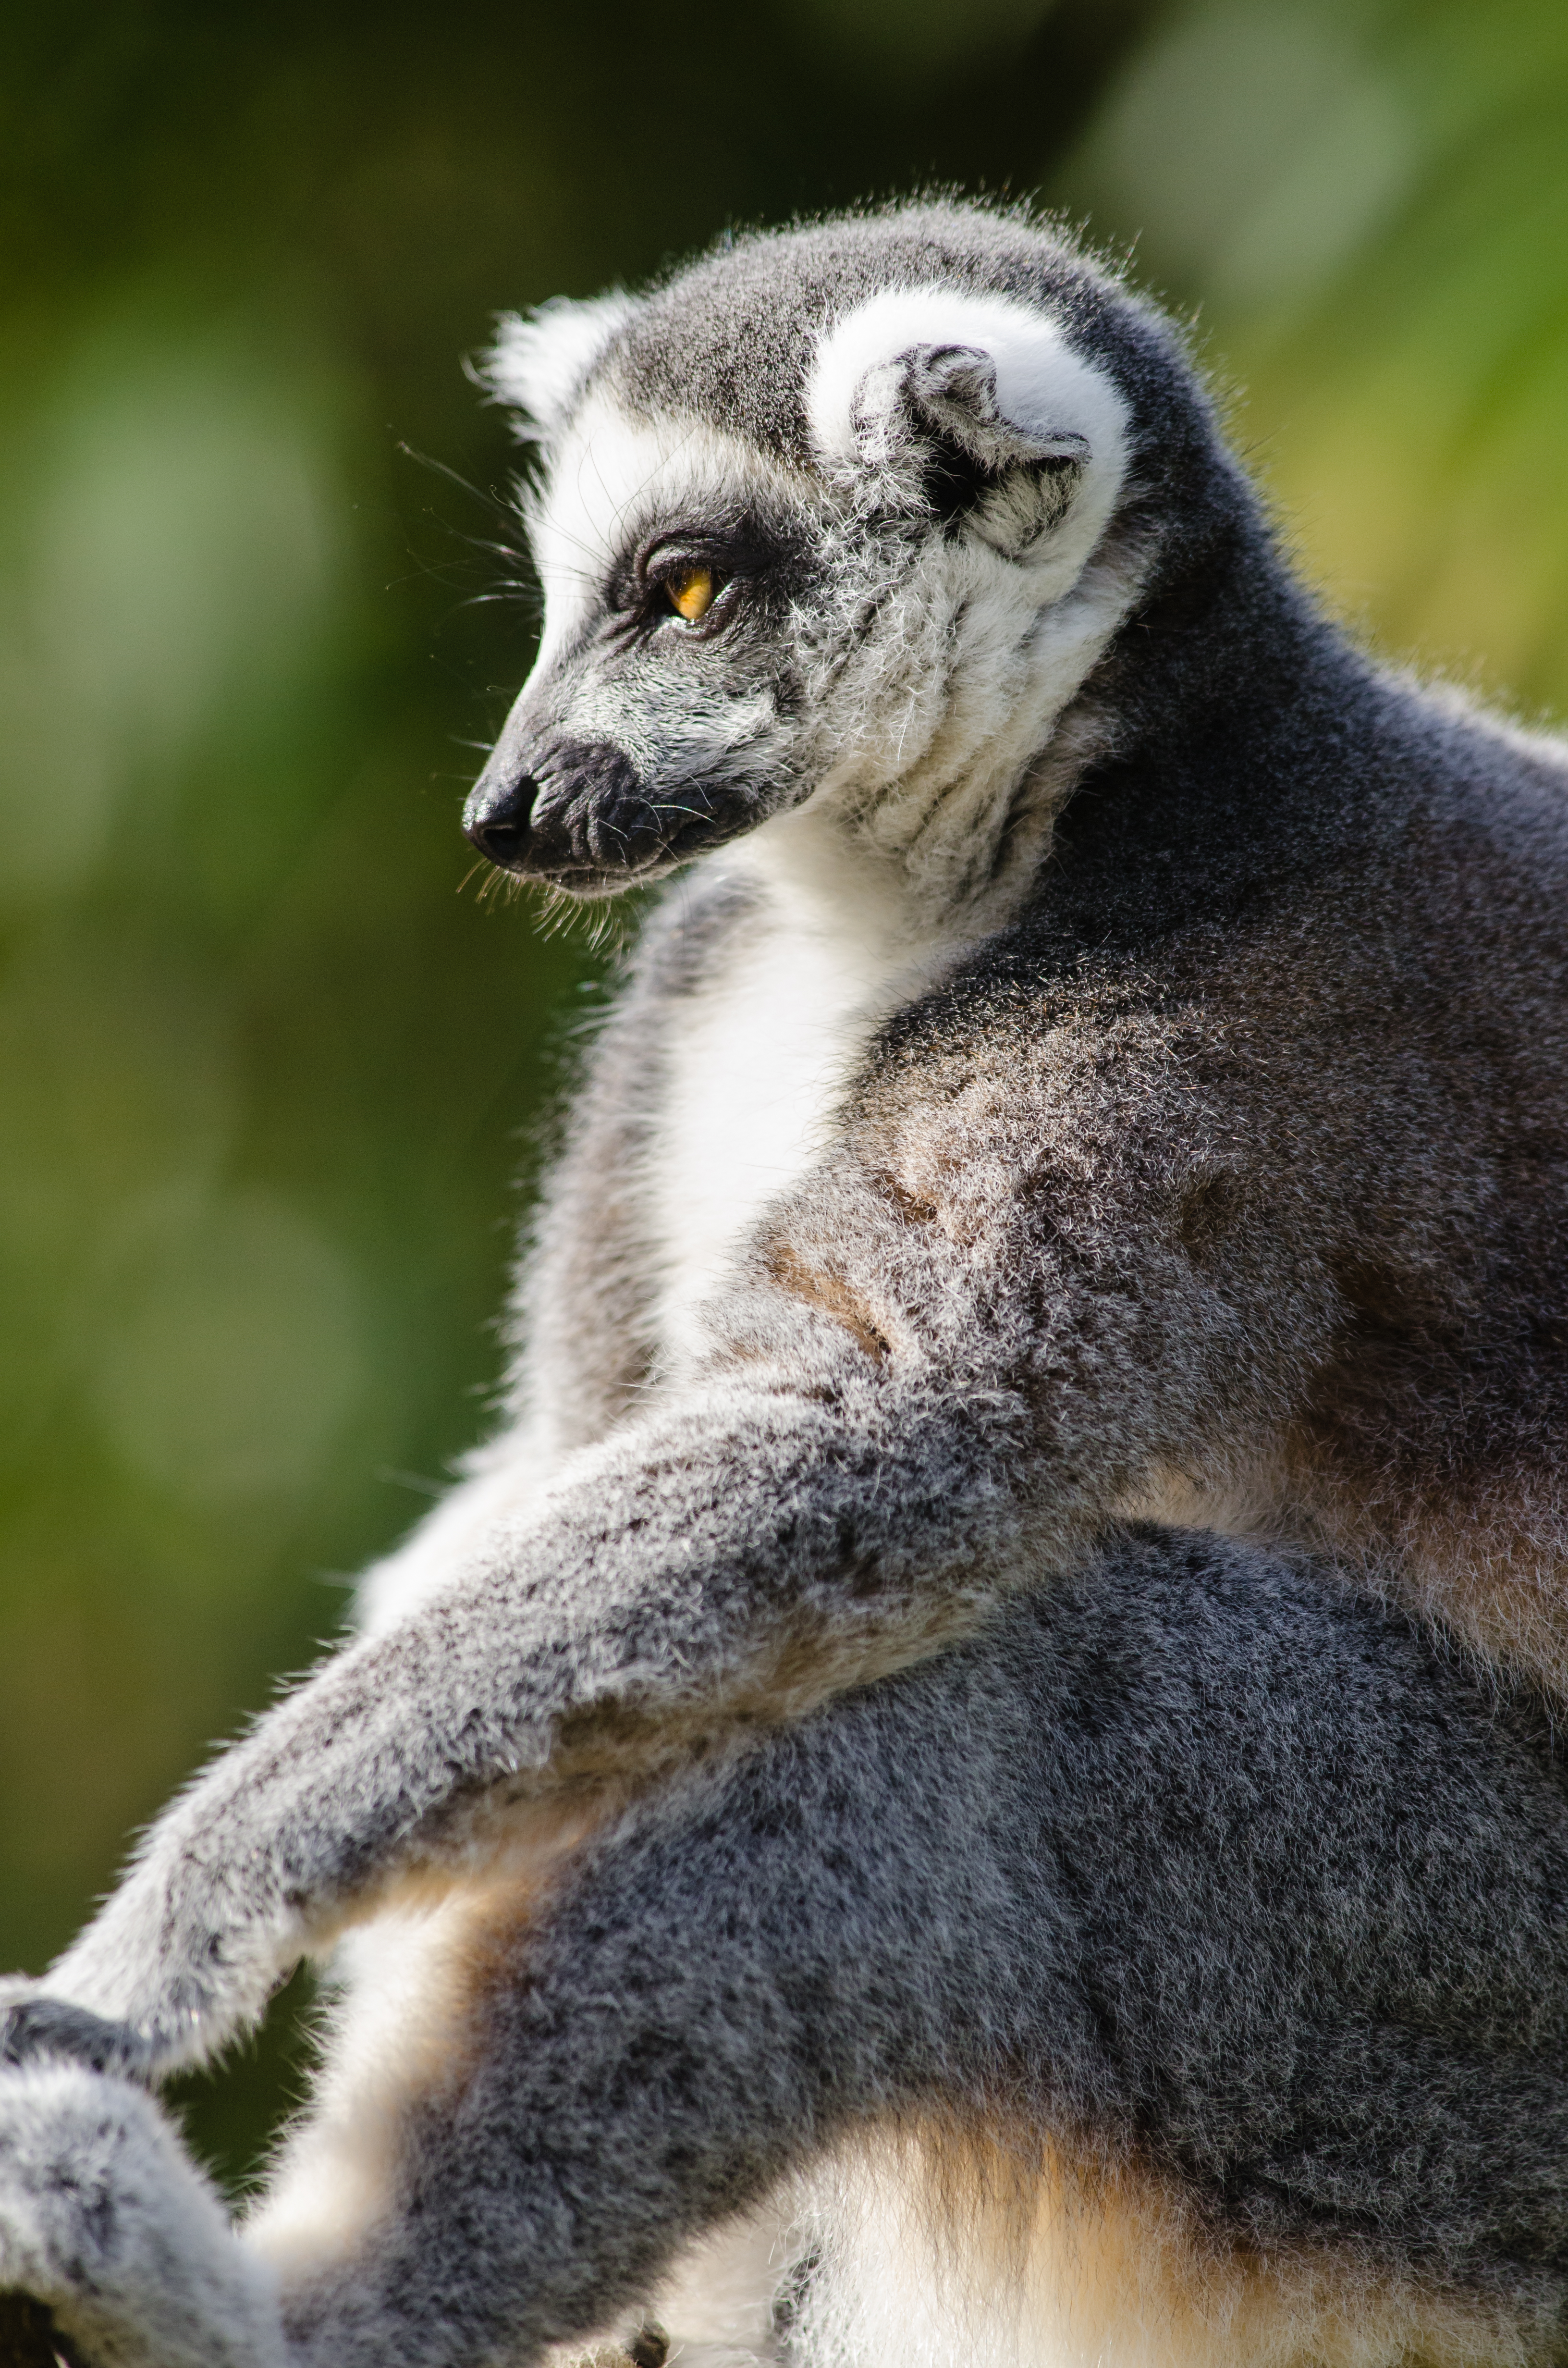
ring, feet, cute, wildlife, zoo, mammal, nikon, fauna, primate, eyes, hands, madagascar, vertebrate, germany, deutschland, adorable, lemur, d7000, niedlich, tierpark, tailed, katta, madagaskar, lemuren, kattas, fuse, h nde